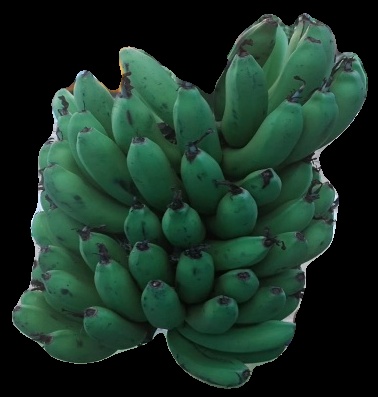
Variety: pachbale
Grade: grade2